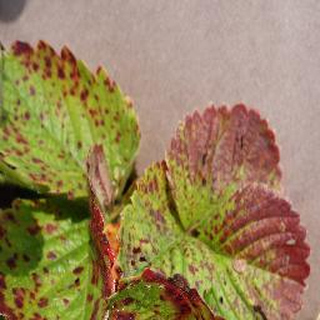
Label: strawberry_leaf_scorch